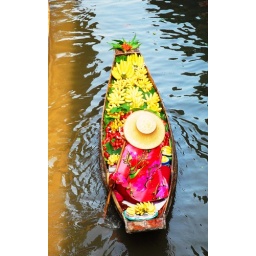
A female fruit vendor at Damnoen Saduak Floating Market in Ratchaburi Province, Thailand.